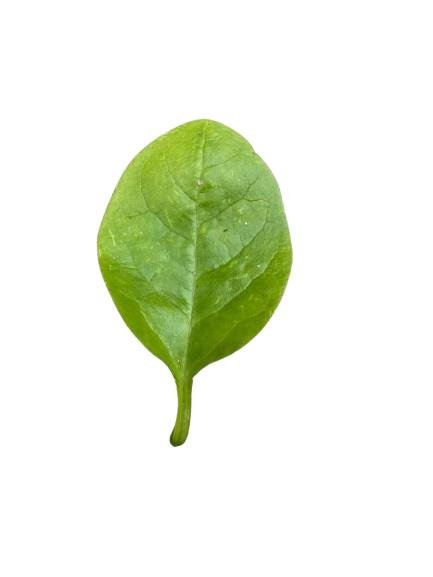
Label: Healthy-Leaf